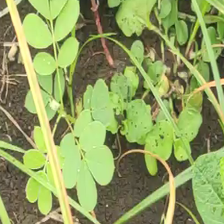
Weed species: Sicklepod_(Senna obtusifolia)